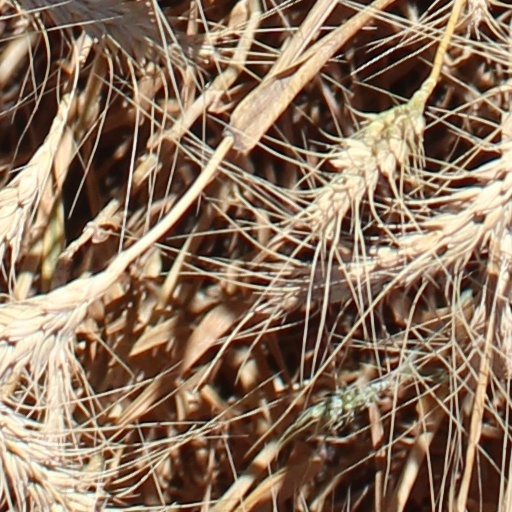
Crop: wheat